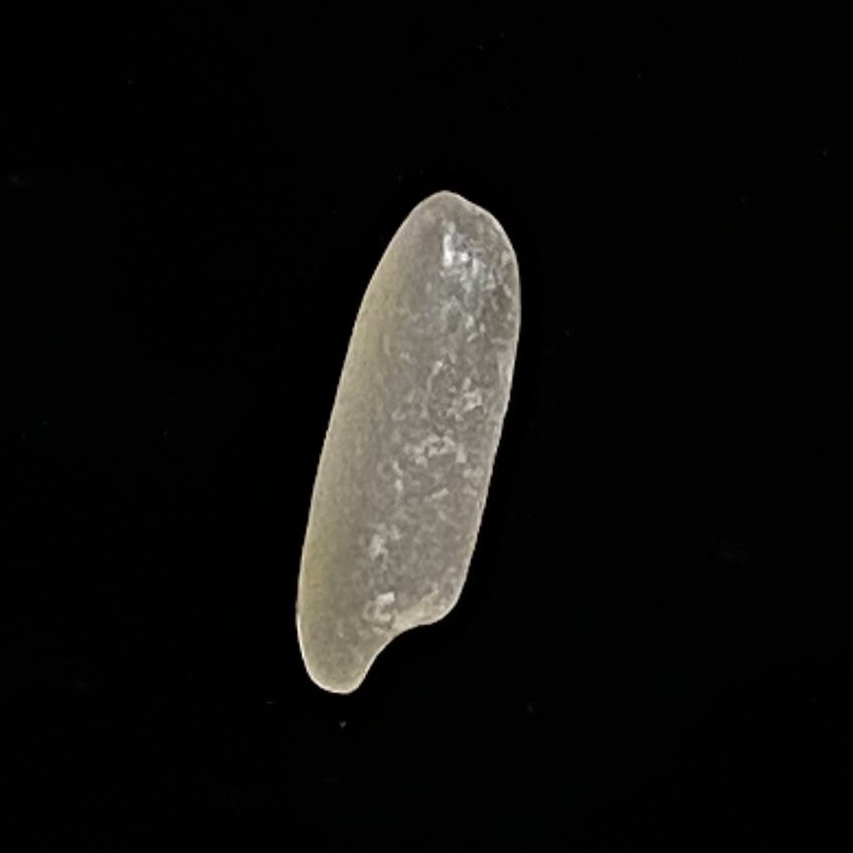
Rice variety: BR28